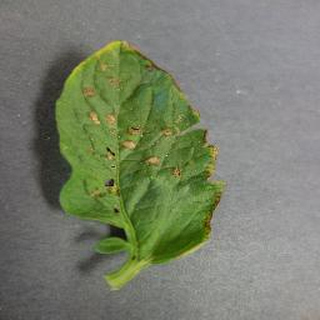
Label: tomato_bacterial_spot